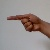
The image shows a hand gesture representing the letter 'G' in Indian Sign Language.